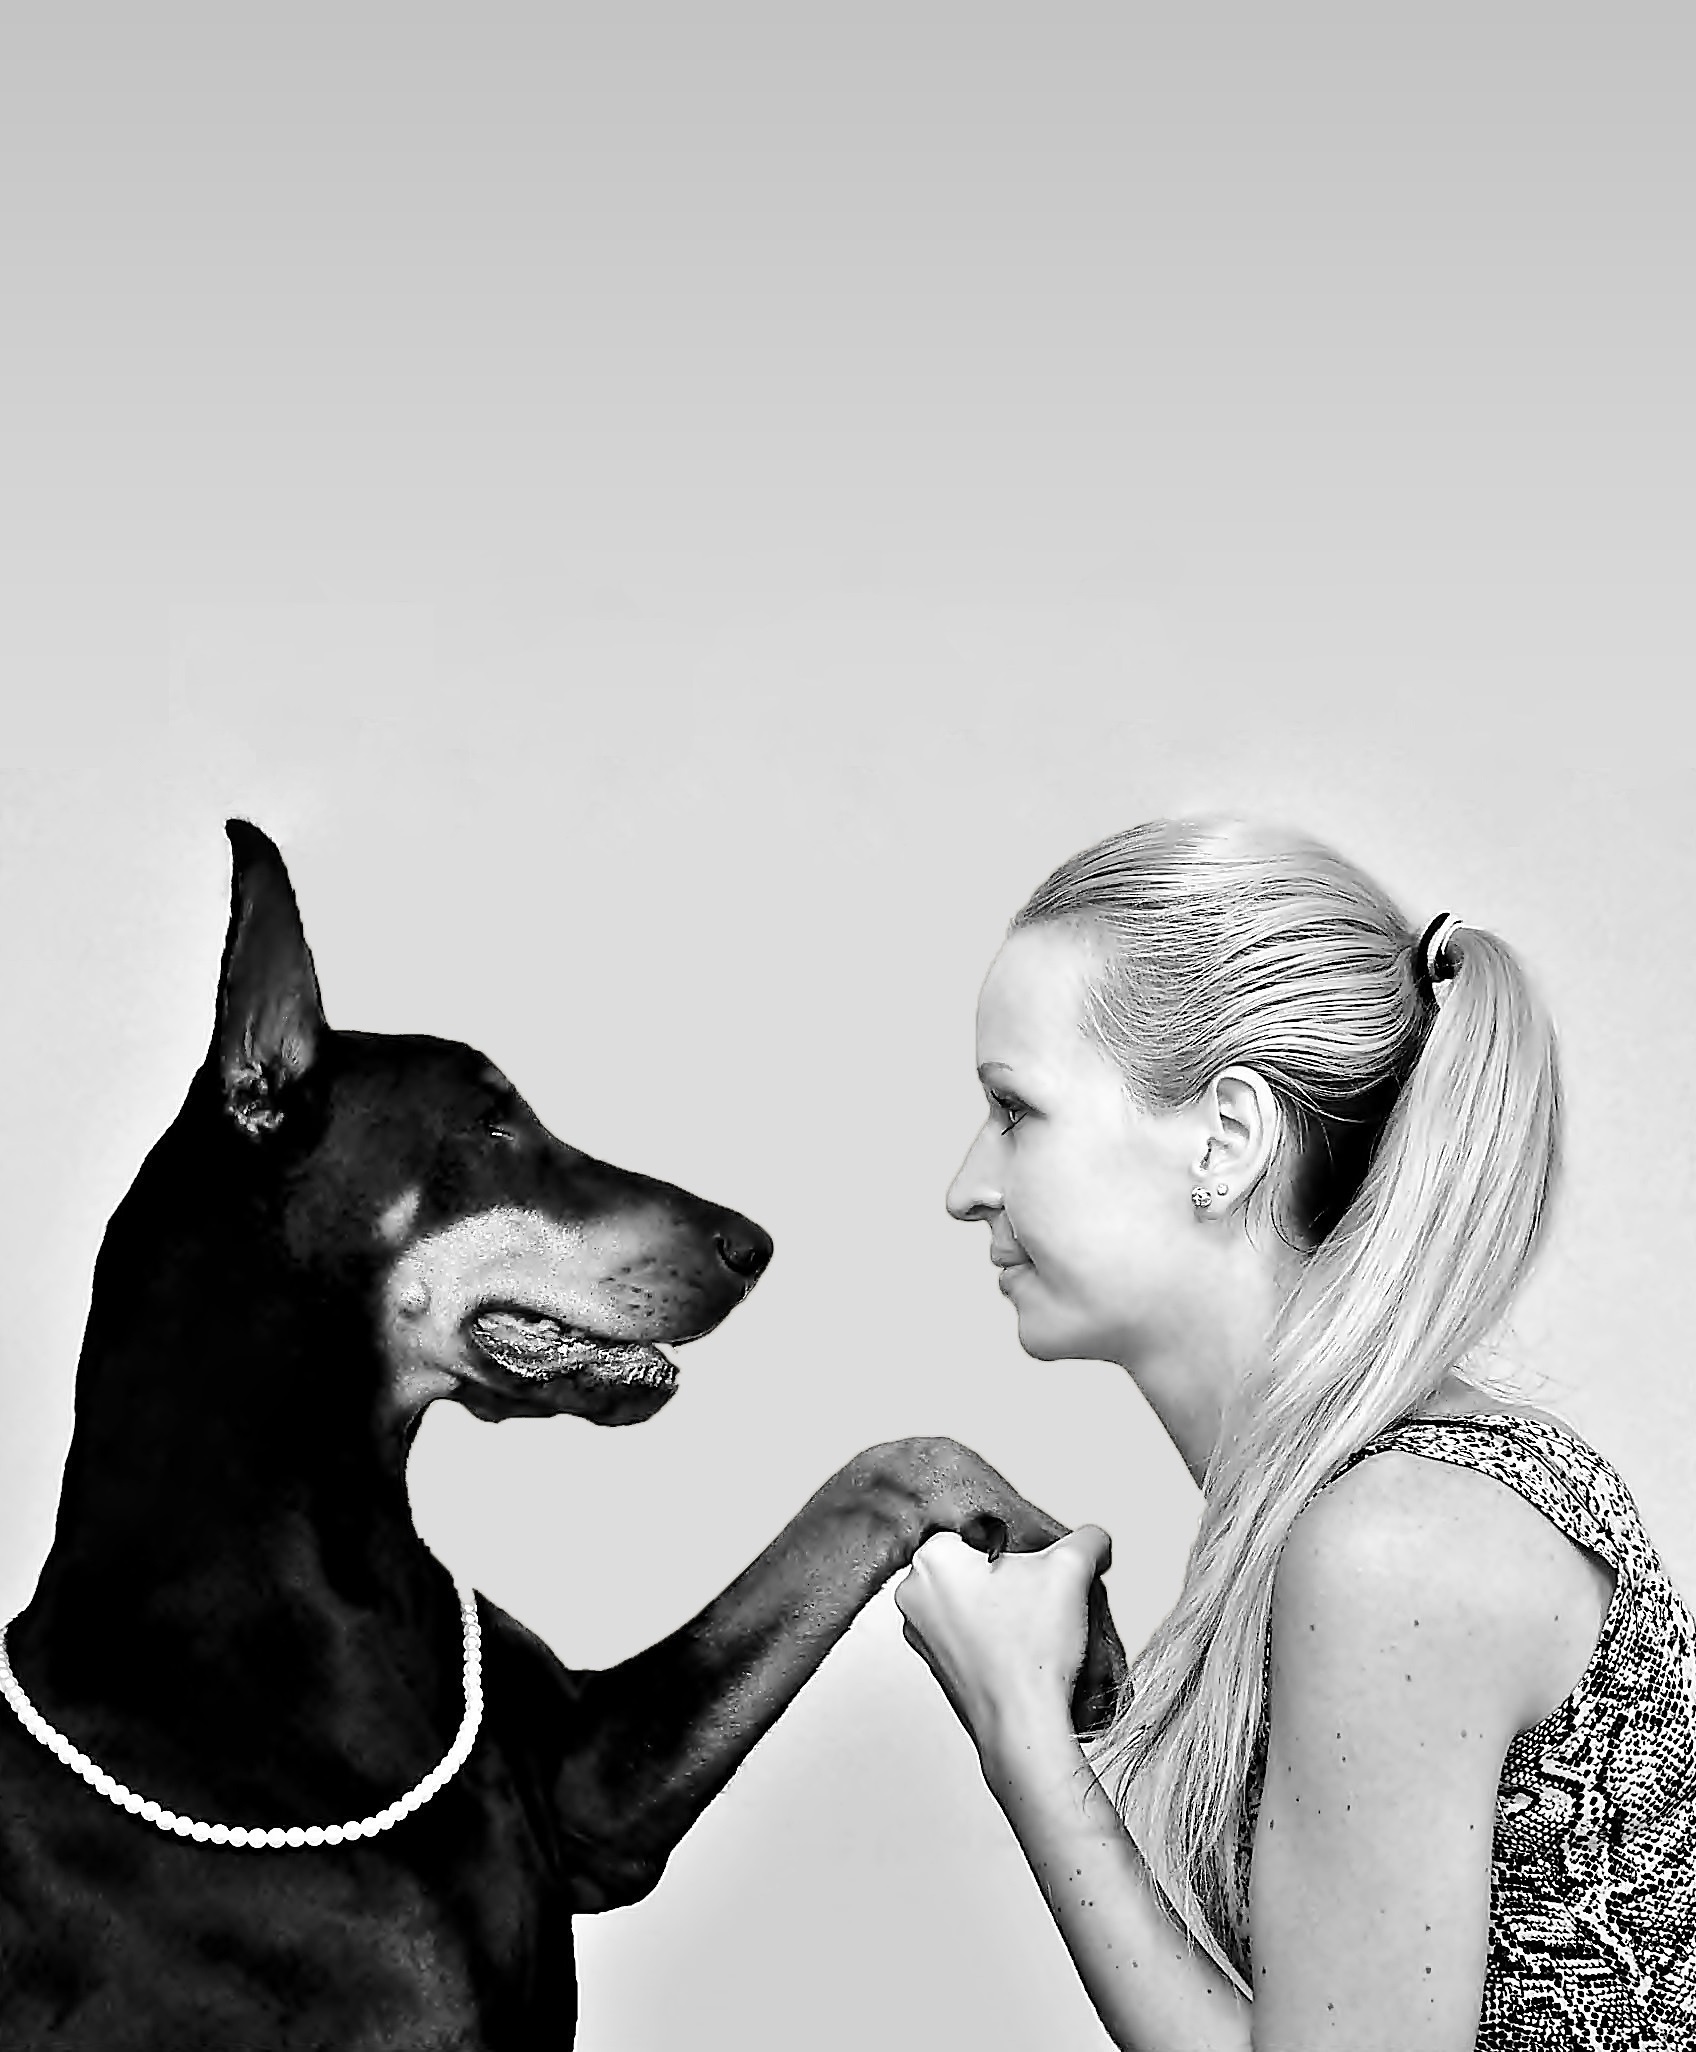
black and white, dog, love, friendship, monochrome, black white, drawing, illustration, doberman, interaction, blonde woman, monochrome photography, pacsi